Coast Province

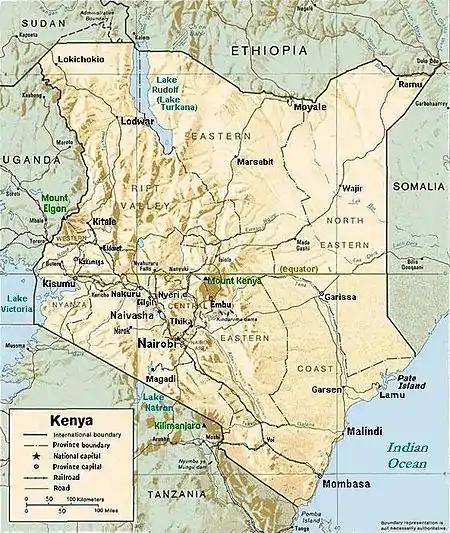
A map of Kenya showing its provinces

The Coast Province was one of Kenya's eight provinces prior to 2010. It covered the entire country's coastline on the Indian Ocean. Its capital city was Mombasa. It was inhabited by the Mijikenda and Swahili peoples, among others. The province covered an area of 79,686.1 km.